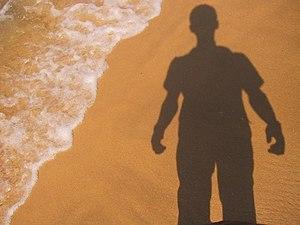
Ombre du photographe sur du sable orange près de l'écume d'une vague au Vietnam